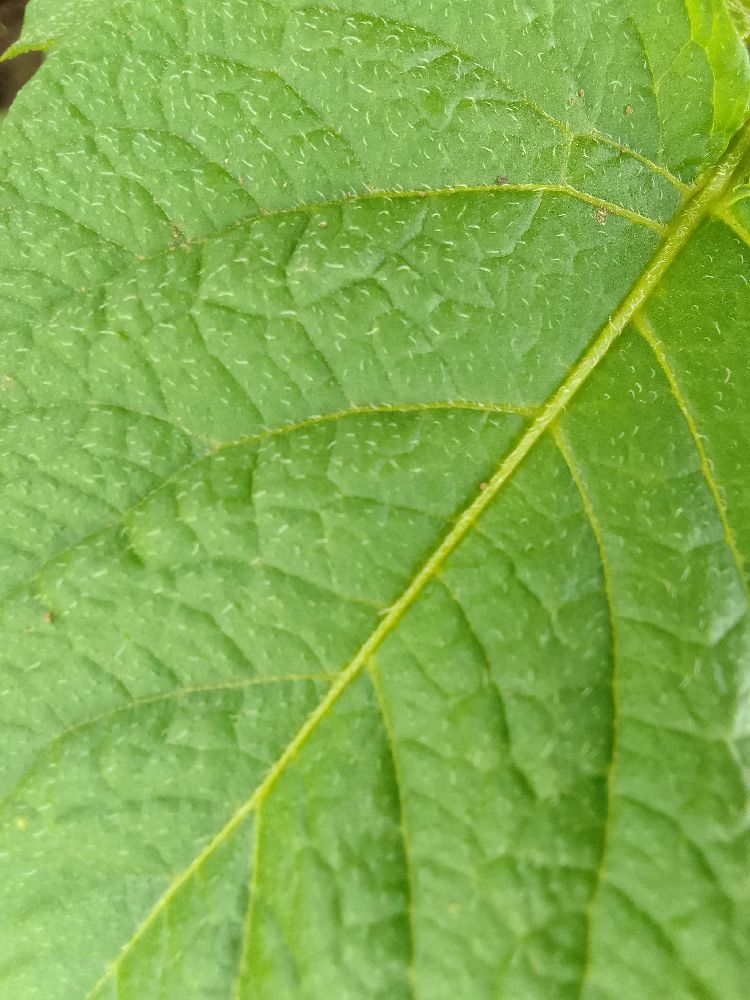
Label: Healthy